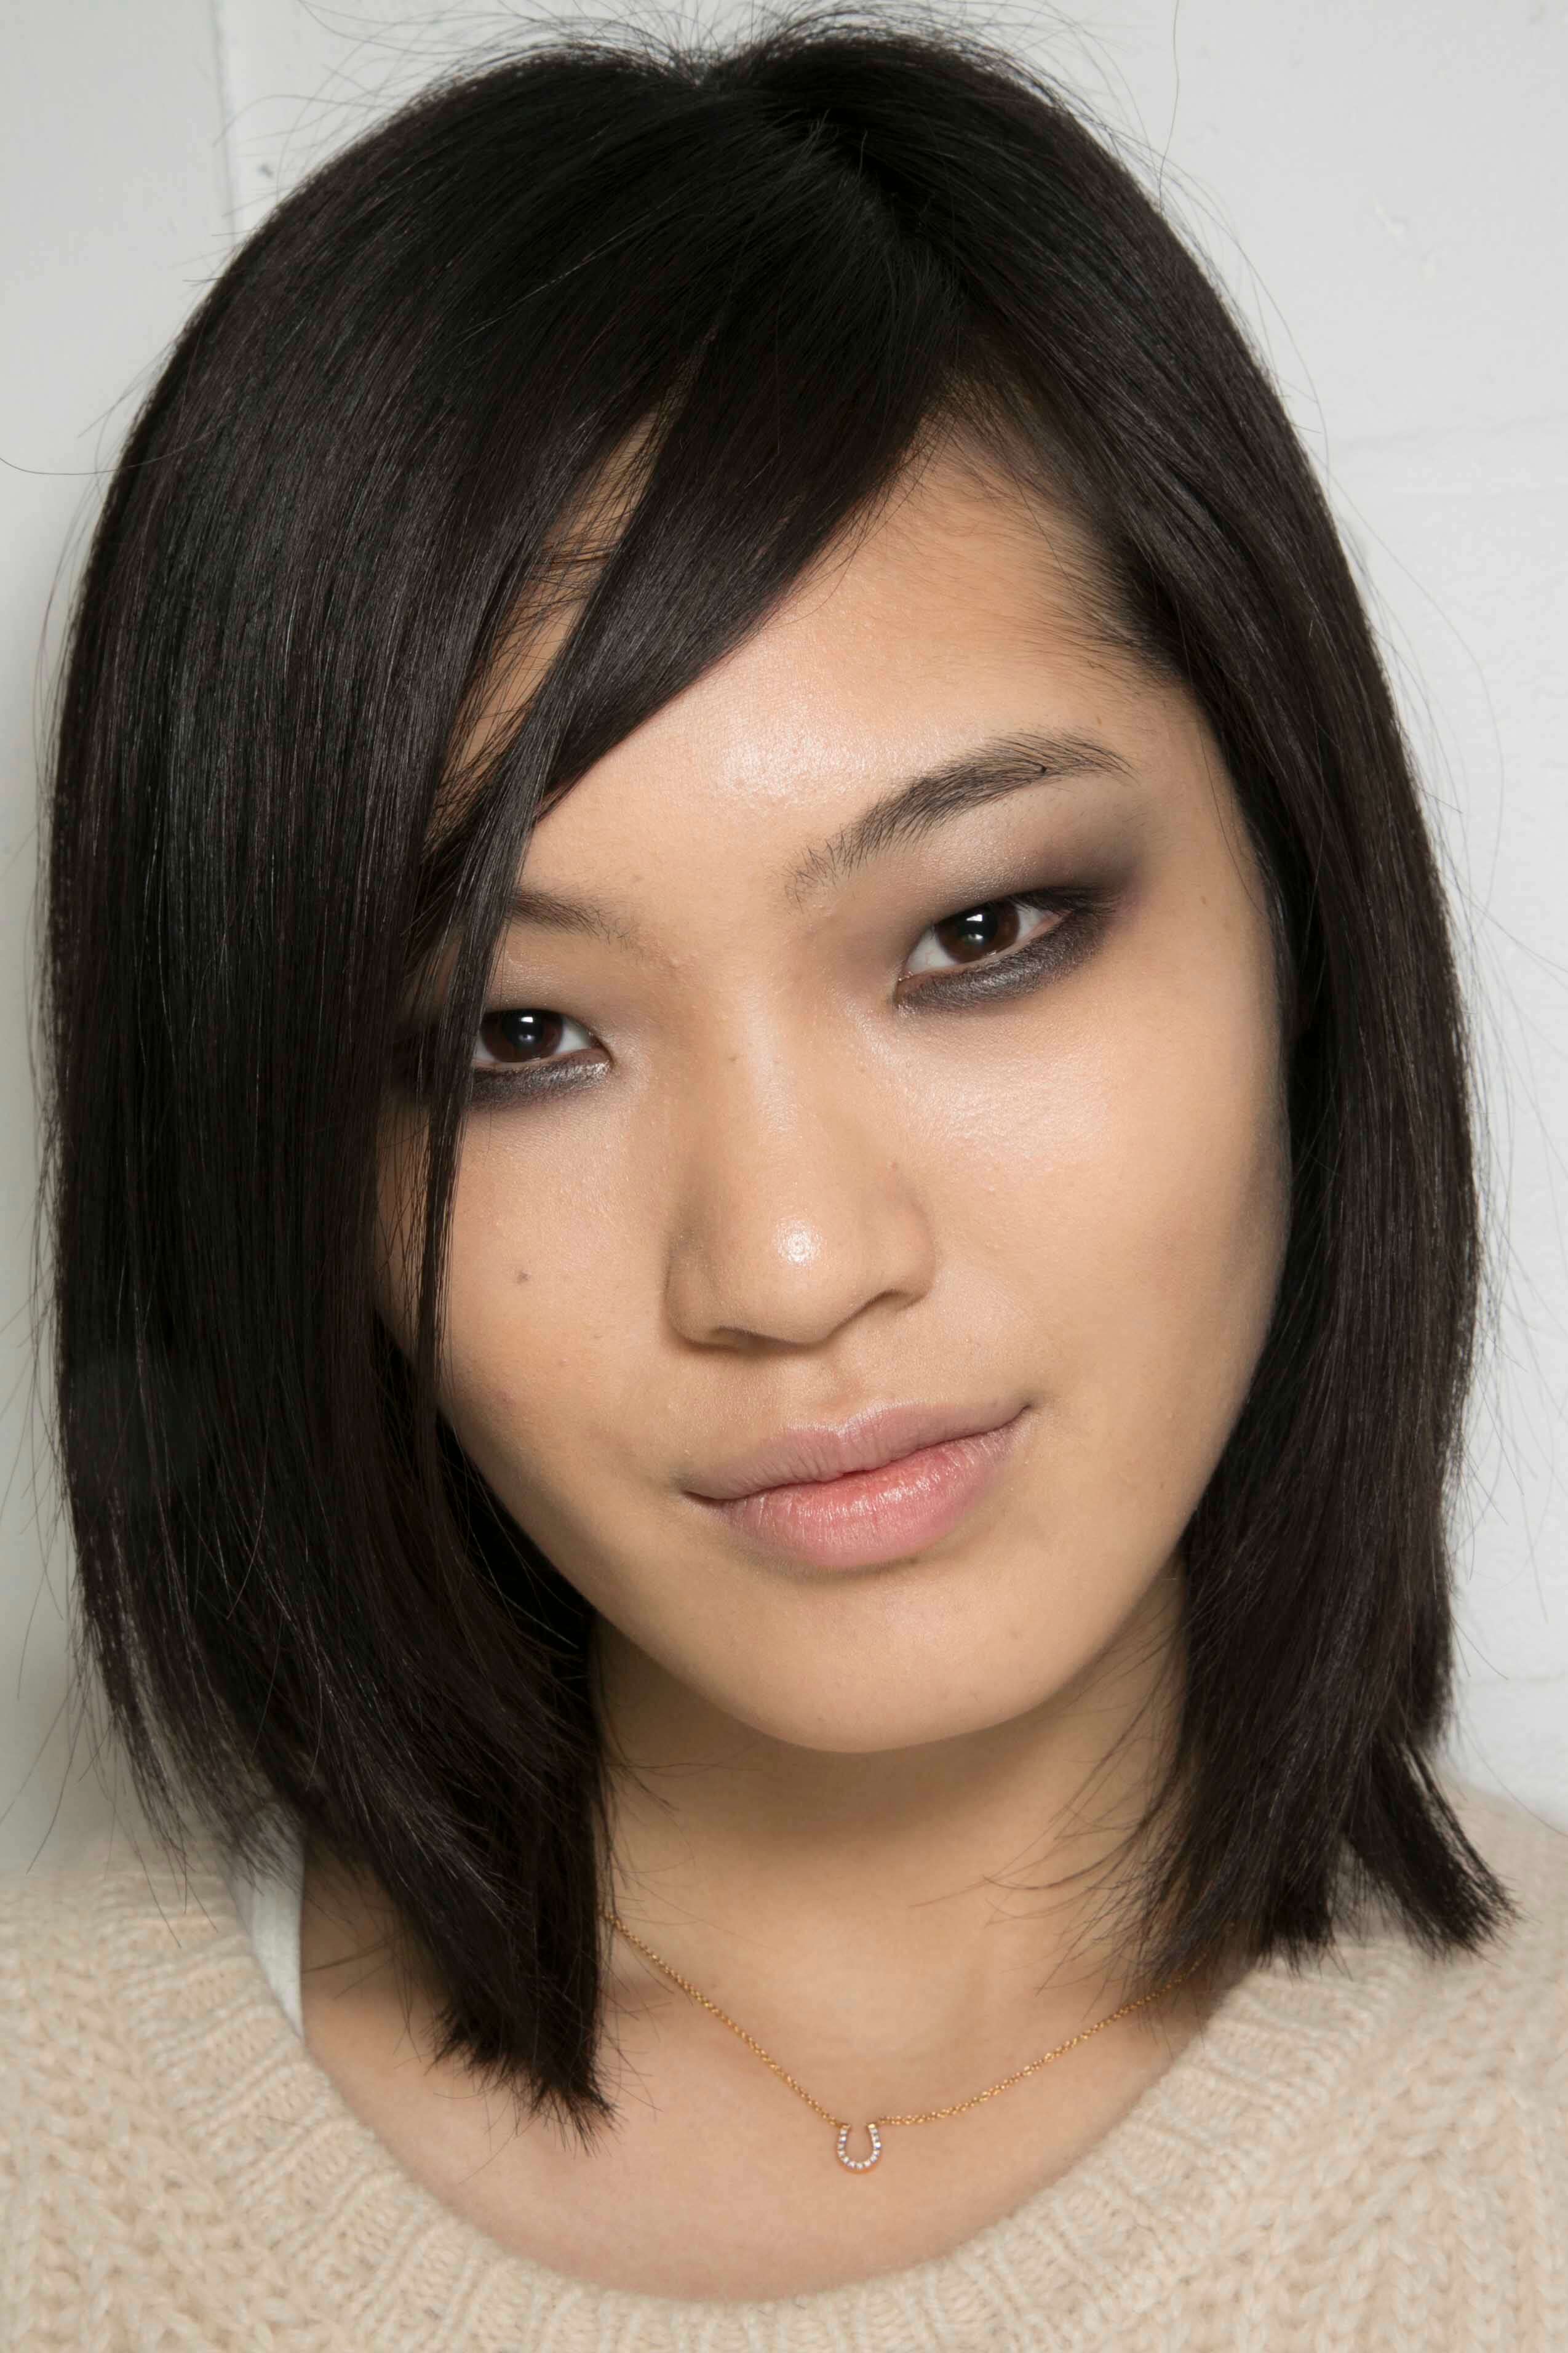
Gender: women